Mom and Other Loonies in the Family

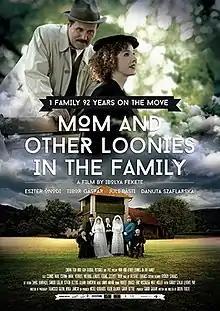
Film poster

Mom and Other Loonies in the Family is a 2015 Hungarian-German-Bulgarian drama film directed by Ibolya Fekete that tells the story of four generations of Hungarian women spanning the twentieth century.